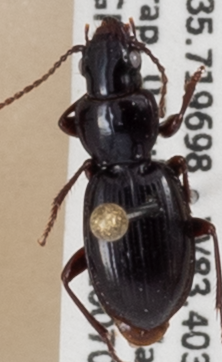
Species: Cyclotrachelus freitagi
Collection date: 2020-07-07
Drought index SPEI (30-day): -0.074
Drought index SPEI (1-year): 1.77
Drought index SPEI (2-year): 2.09